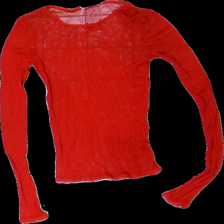
View: front
Type: Top
Category: Ladies
Brand: Not in the list
Brand text on label: light before dark
Colors: Red
Material: 100% nylone
Pattern: Lace
Cut: Regular
Size: S
Season: All
Price range: <50
Recommended usage: Reuse
Description: röd fishnet långärmad tröja